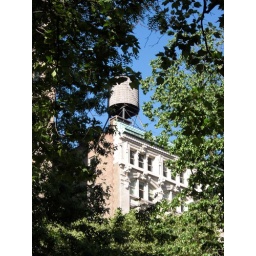
i fell in love with the old water towers everywhere!